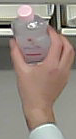
Product: johnson_baby